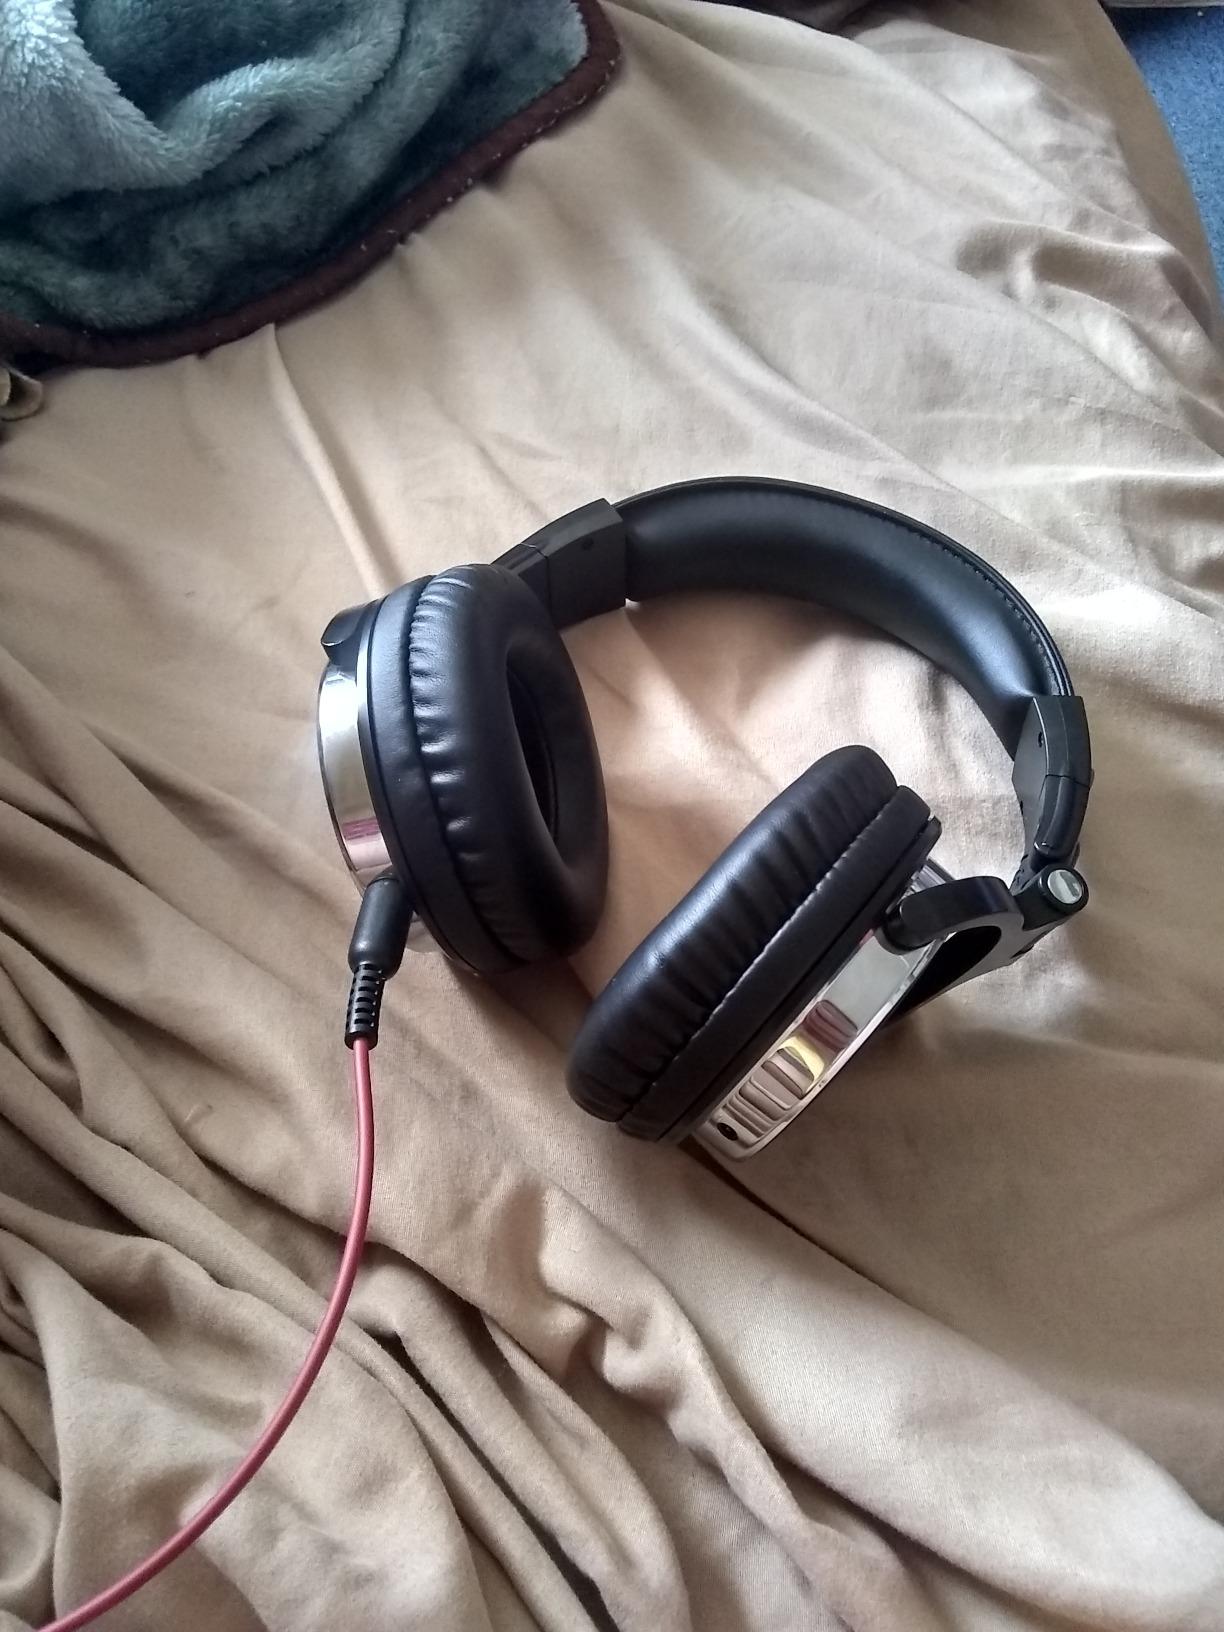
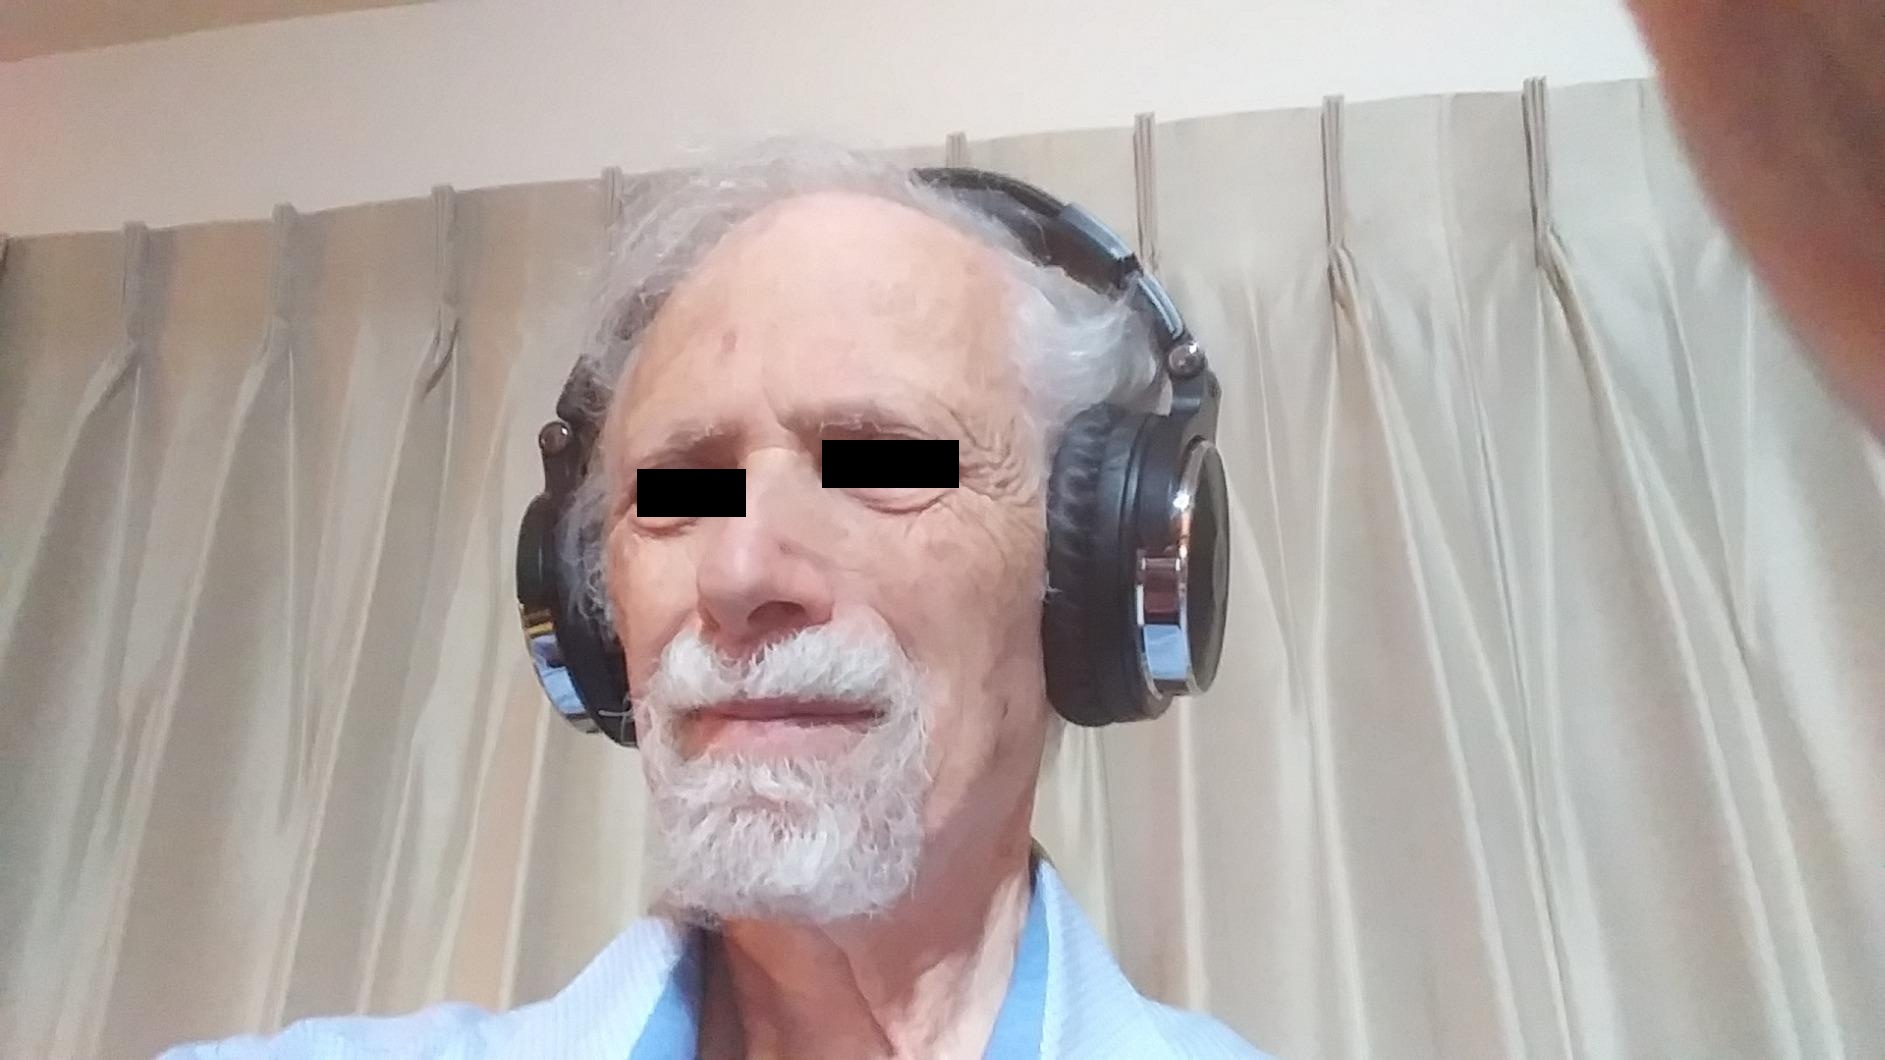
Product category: headphones
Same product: yes